Cactus wren

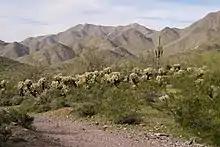
Typical habitat (with abundant cholla) in the McDowell Mountains of Arizona

The cactus wren is a bird of arid and semi-desert regions, and generally requires spiny cacti to nest in. Its range includes the Sonoran and Chihuahuan Deserts. The cactus wren is not migratory, and establishes a permanent territory which it defends vigorously. Territories are typically to . The size and shape of territories change very little throughout the season. Territory is defended from other birds by fluffing tails and feathers and vocal scolding. Persistent trespassers may cause the wrens to give chase.